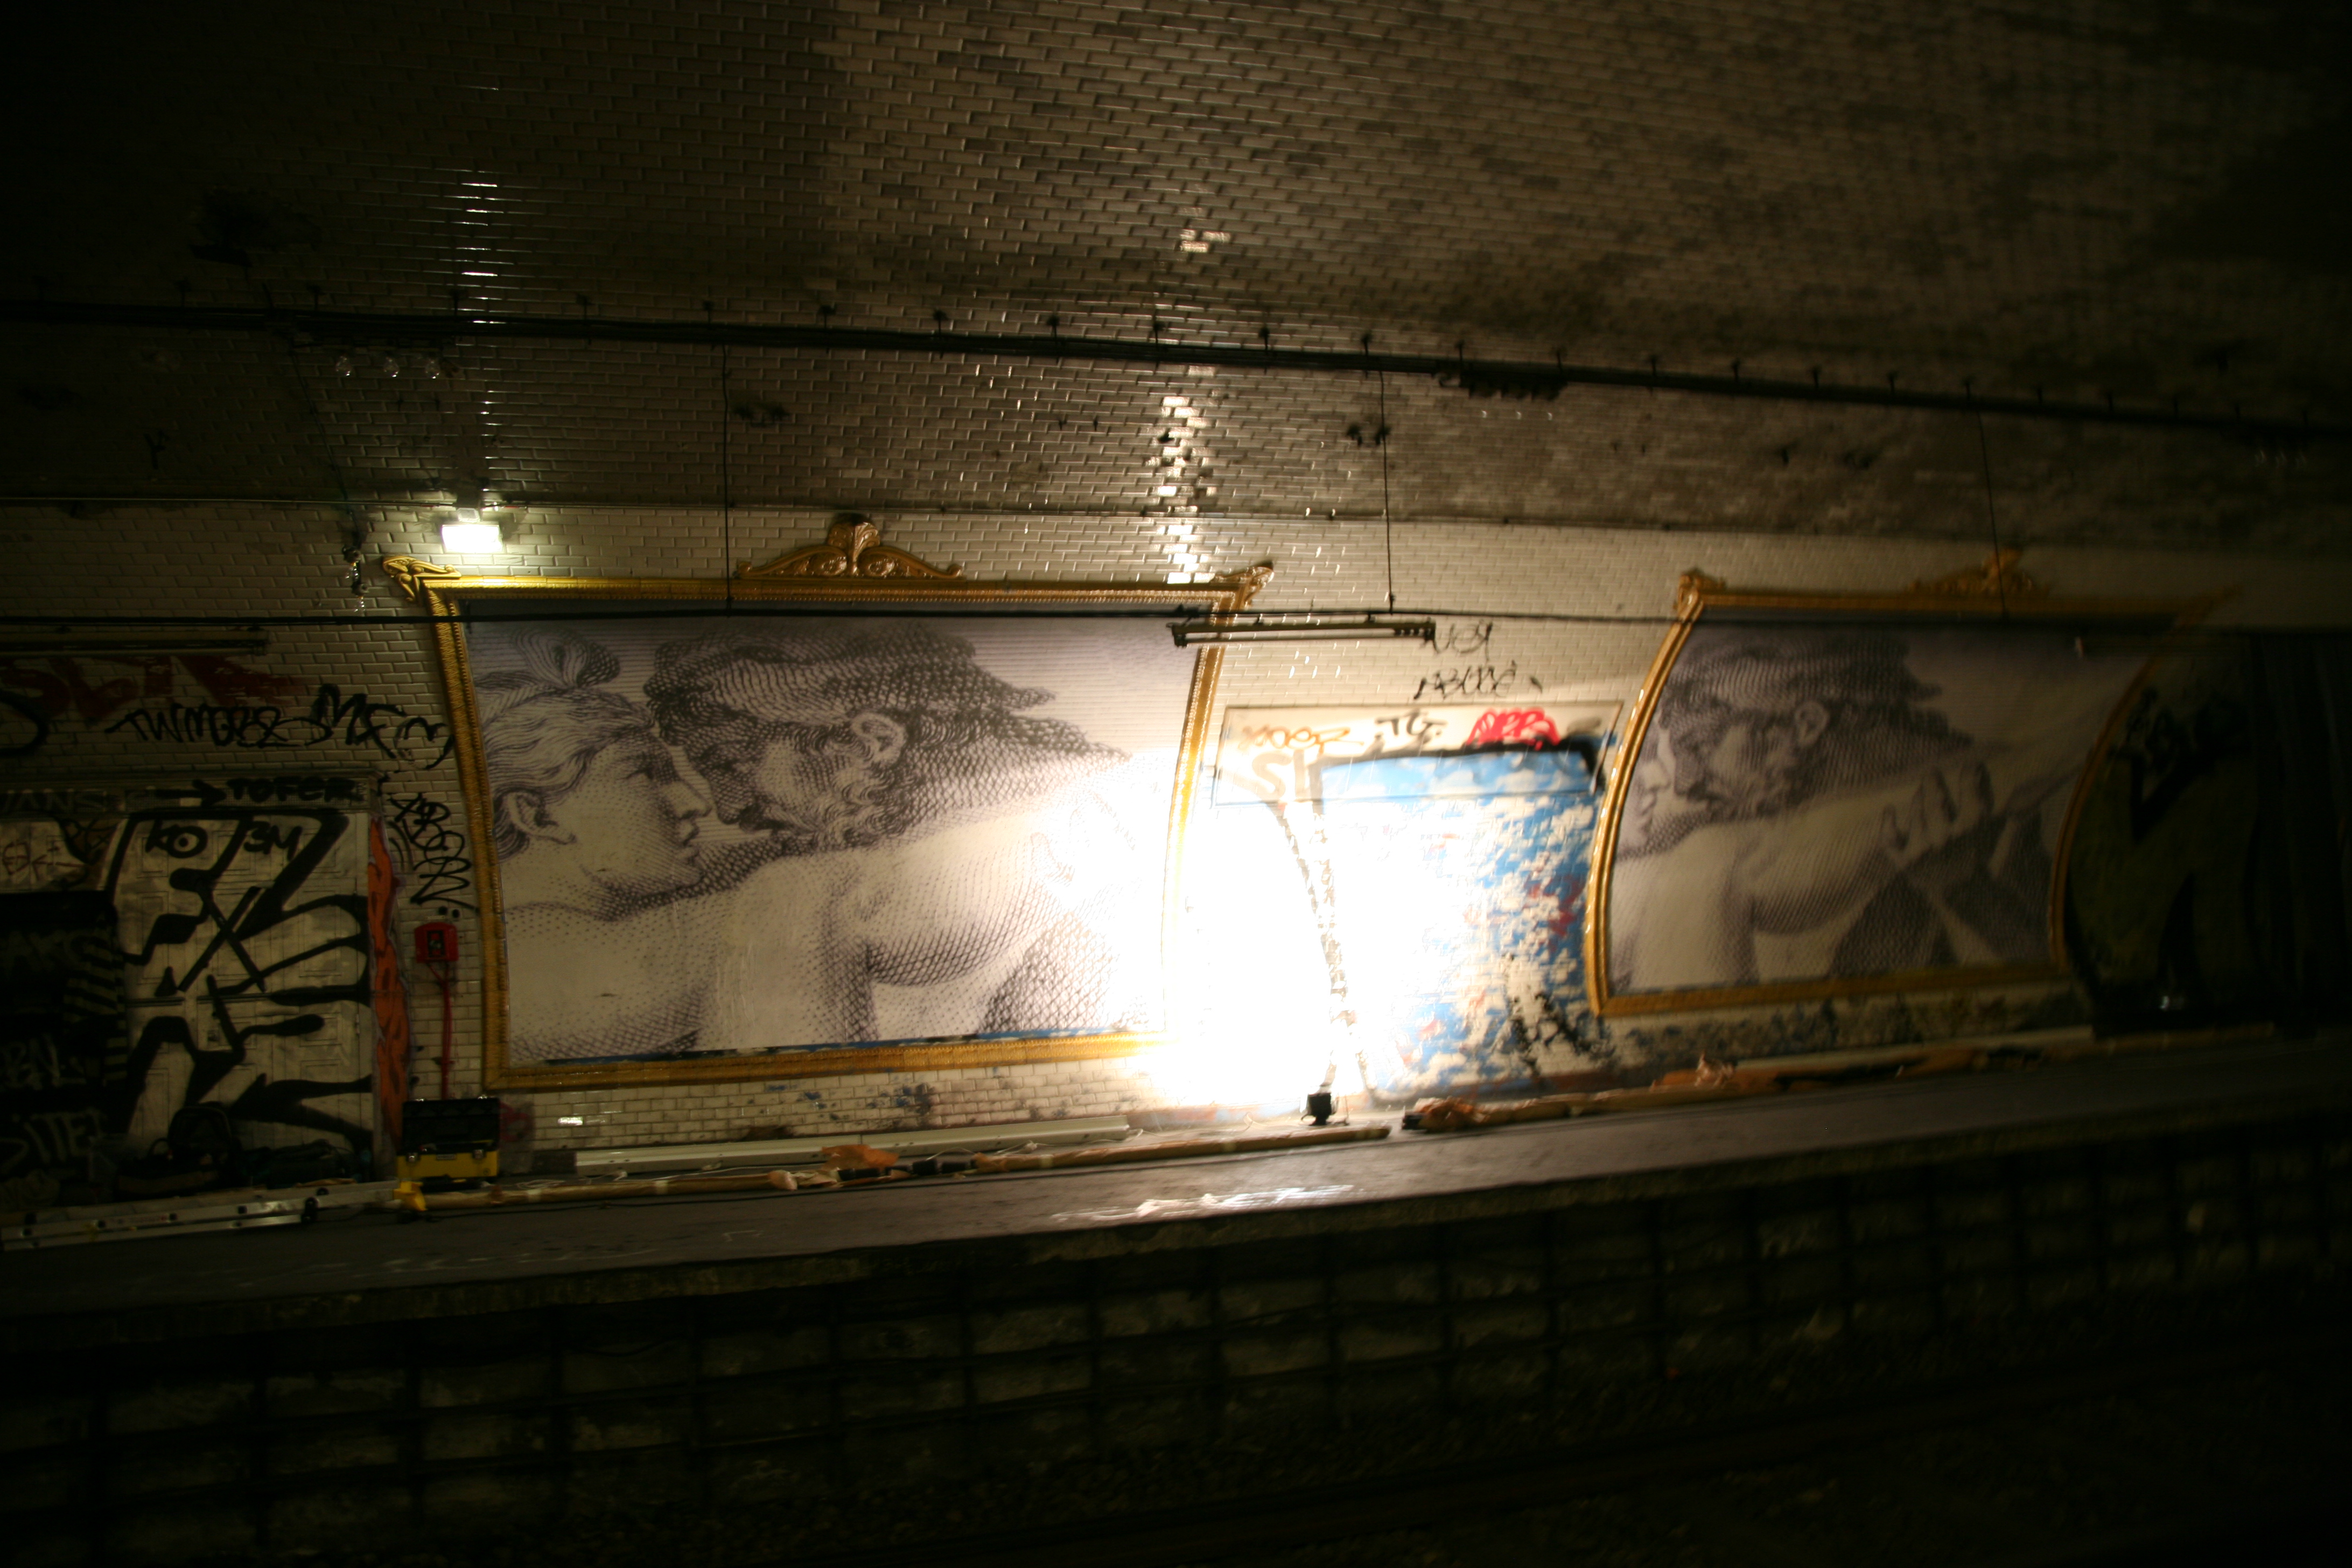
light, night, paris, wall, metro, reflection, platform, darkness, graffiti, lighting, art, tag, bnf, hell, installation, x, shape, ratp, enfer, croixrouge, calbum, laurentungerer